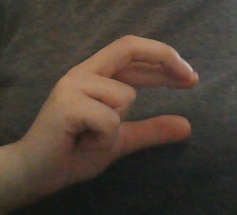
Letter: thal